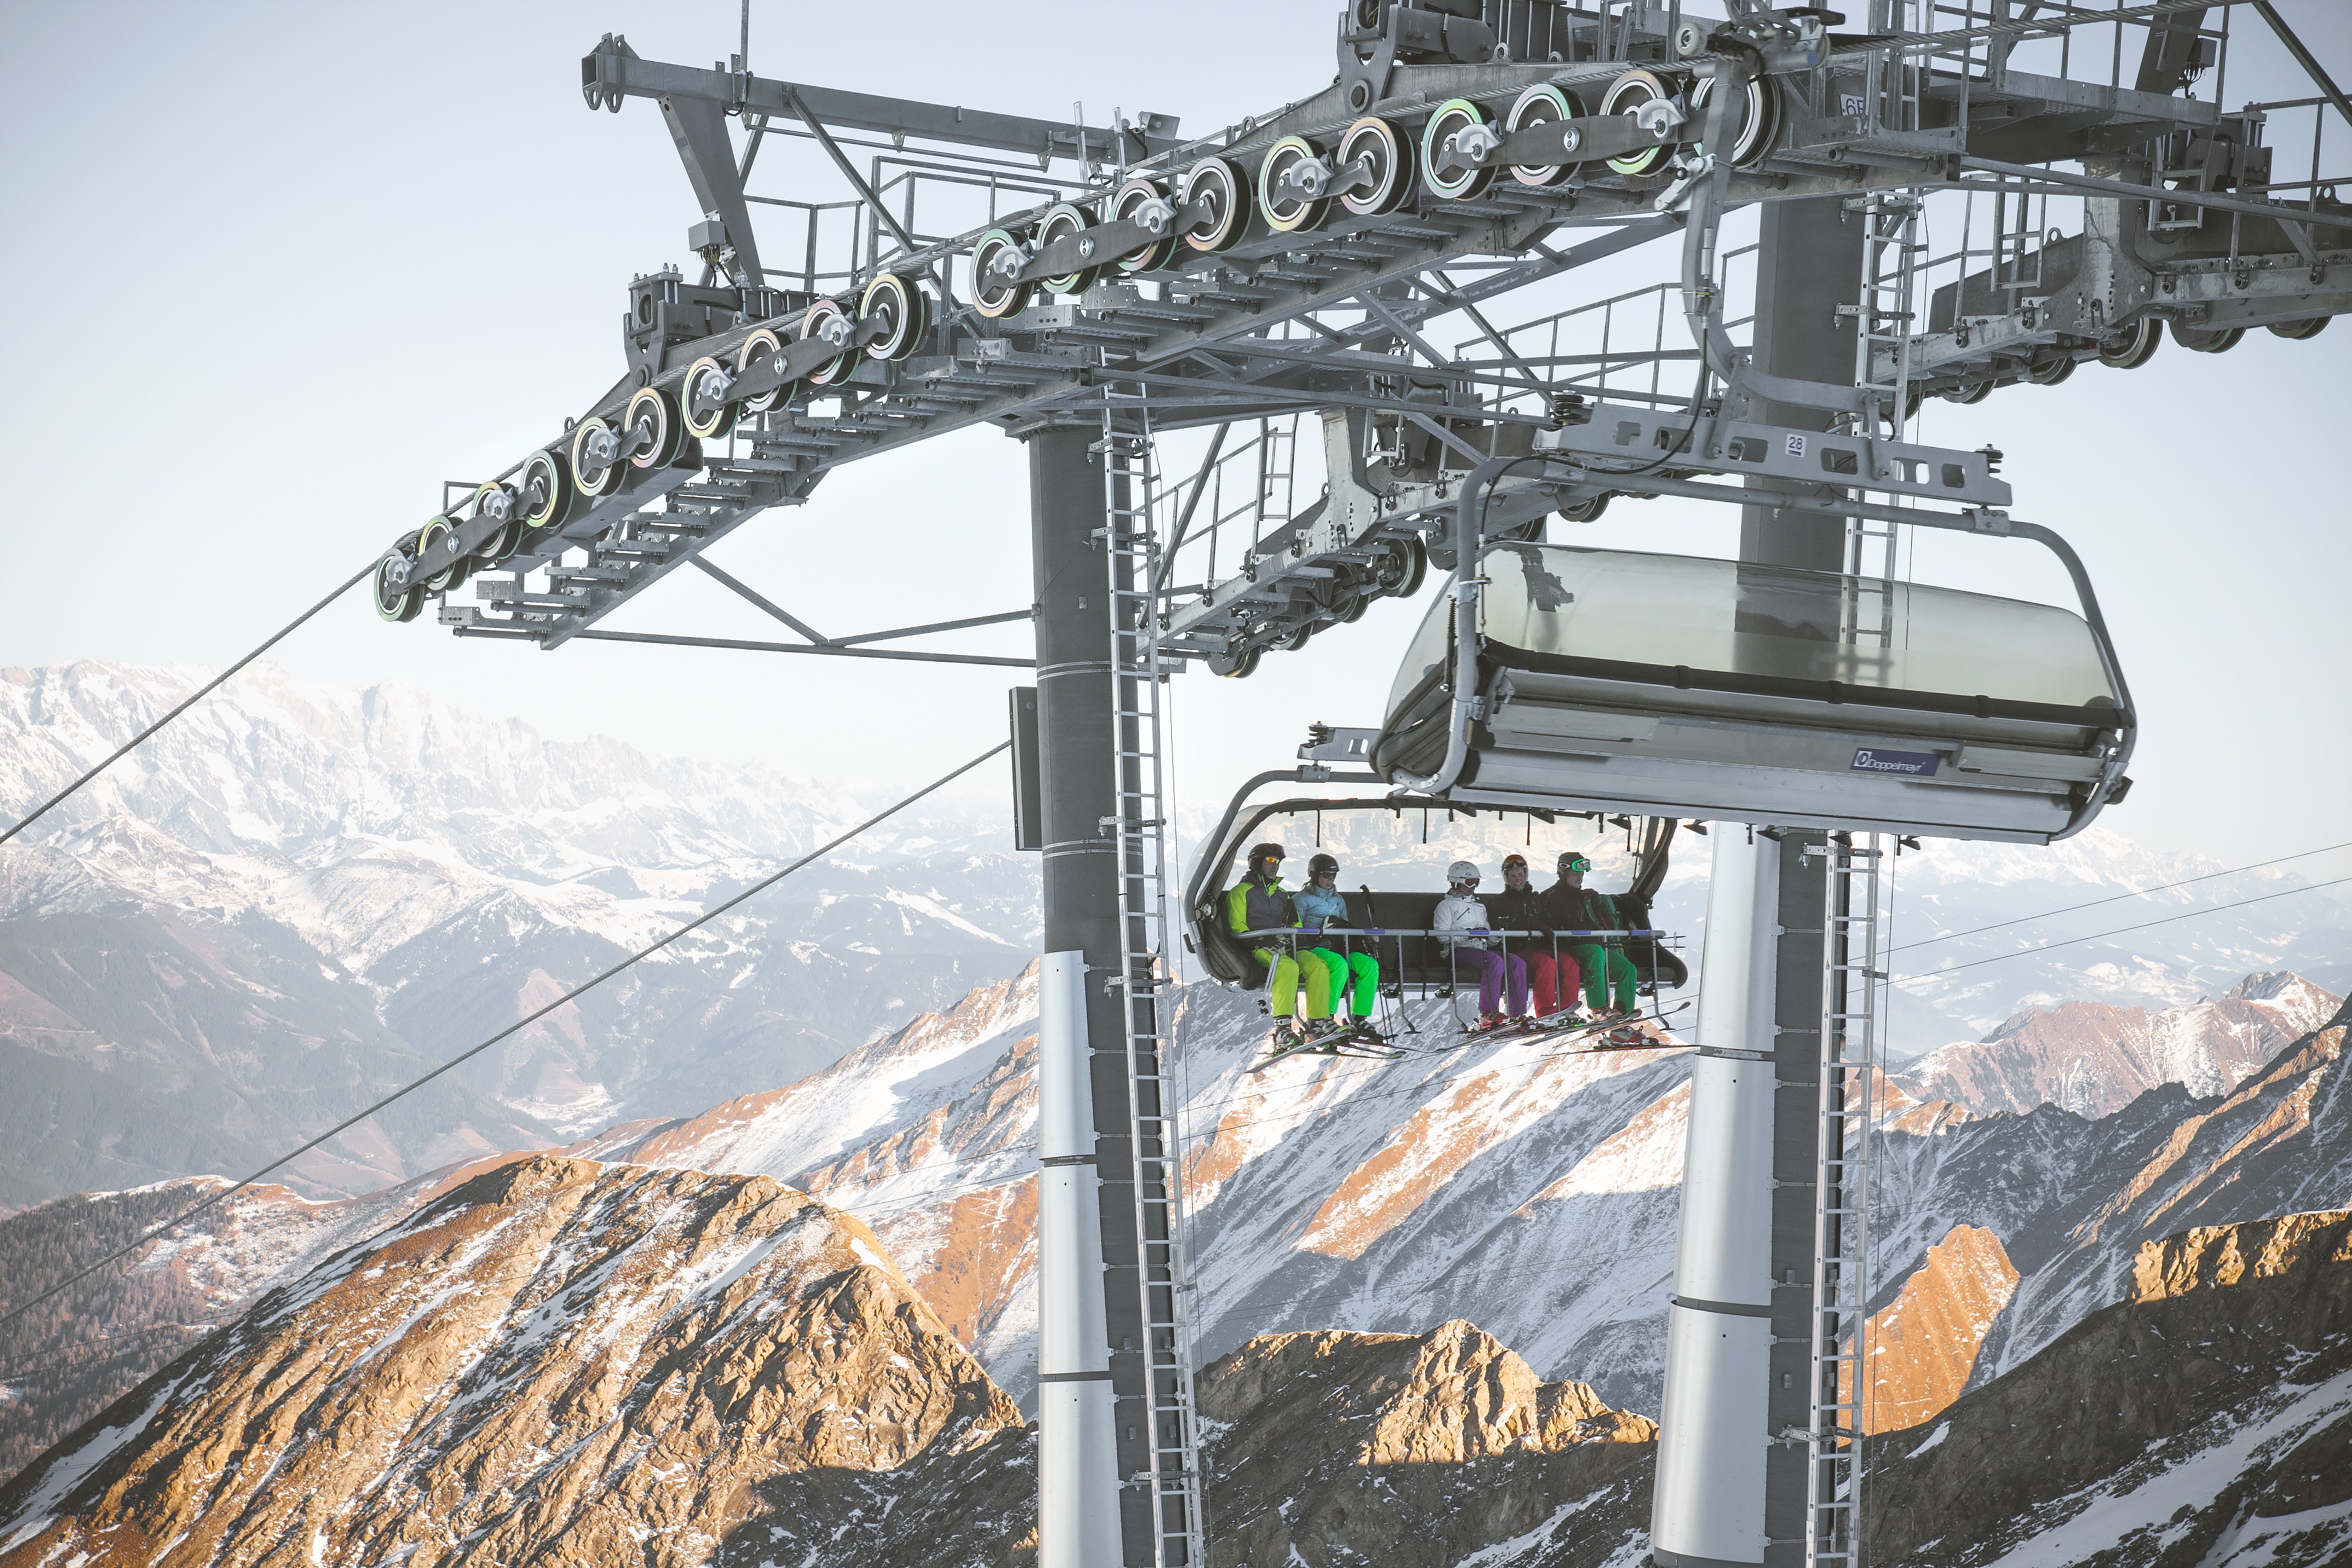
cable car, mountain range, mountain, vehicle, electricity, winter, hill station, alps, snow